Taeniopterygidae

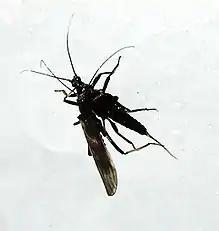
"Taeniopteryx nivalis"

Taeniopterygidae are a family of stone flies with about 110 described extant species. They are commonly called willowflies or winter stoneflies and have a holarctic distribution. Adults are usually smaller than 15 mm.